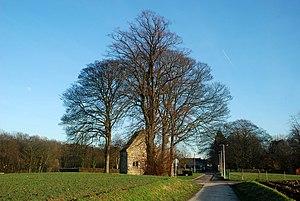
Belgique - Brabant wallon - Chaumont-Gistoux - Longueville - Chapelle du Chêneau
La chapelle du Chêneau, consacrée à Notre-Dame des Affligés, est un oratoire situé à Longueville, village de la commune belge de Chaumont-Gistoux, en Brabant wallon.